Central Committee of the Communist Party of the Soviet Union

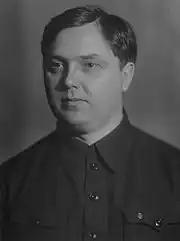
Malenkov succeeded Stalin as chairman of the Council of Ministers, but failed to take total control over the party machinery

When Stalin died on 5 March 1953, Georgy Malenkov, a deputy chairman of the Council of Ministers succeeded him as chairman and as the "de facto" leading figure of the Presidium (the renamed Politburo). A power struggle between Malenkov and Khrushchev began, and on 14 March Malenkov was forced to resign from the Secretariat. The official explanation for his resignation was "to grant the request of chairman of the USSR Council of Ministers G. M. Malenkov to be released from the duties of the Party Central Committee". Malenkov's resignation made Khrushchev the senior member within the Secretariat, and made him powerful enough to set the agenda of the Presidium meetings alongside Malenkov. Khrushchev was able to consolidate his powers within the party machine after Malenkov's resignation, but Malenkov remained the "de facto" leading figure of the Party. Together with Malenkov's and Khrushchev's accession of power, another figure, Lavrentiy Beria was also contending for power. The three formed a short-lived Troika, which lasted until Khrushchev and Malenkov betrayed Beria. Beria, an ethnic Georgian, was the Presidium member for internal security affairs, and he was a strong supporter for minority rights and even supported reuniting East and West Germany to establish a strong, and neutral Germany between the capitalist and socialist nations. It was Beria, through an official pronouncement by the Ministry of Internal Affairs (MVD) and not by the Central Committee or the Council of Ministers, who renounced the Doctor's Plot as a fraud.